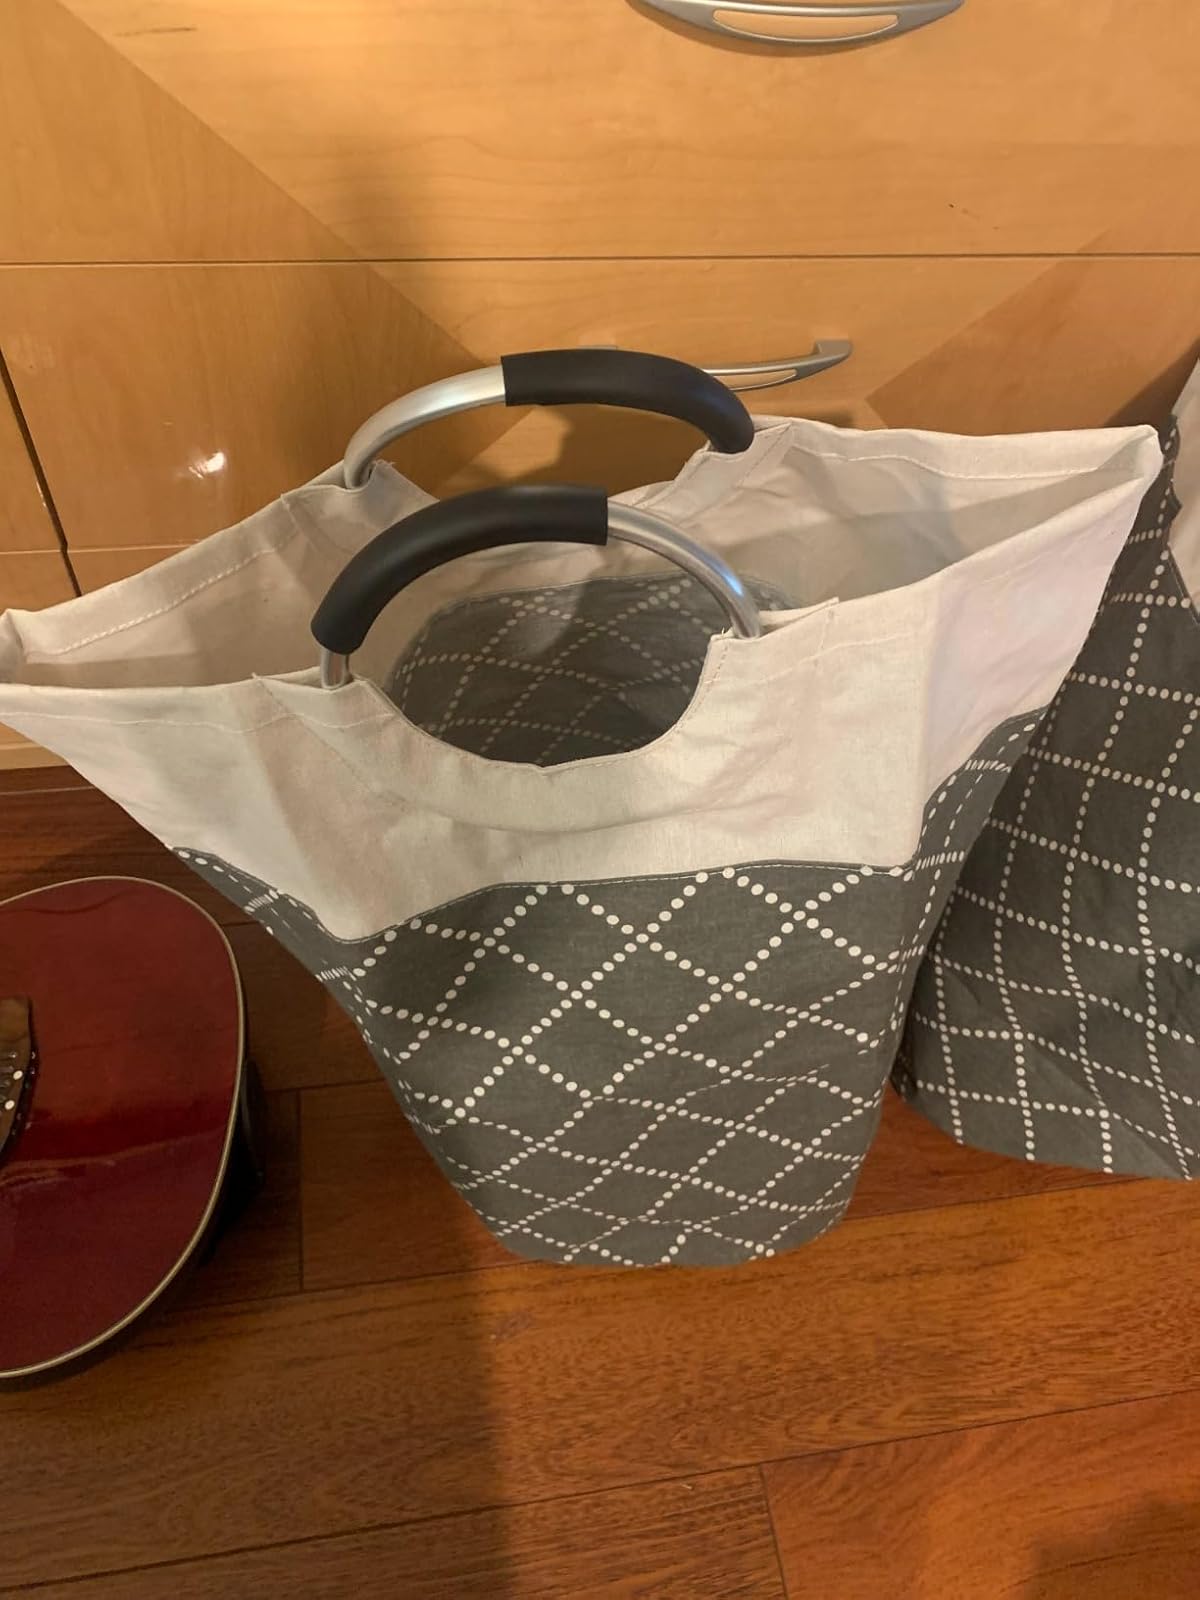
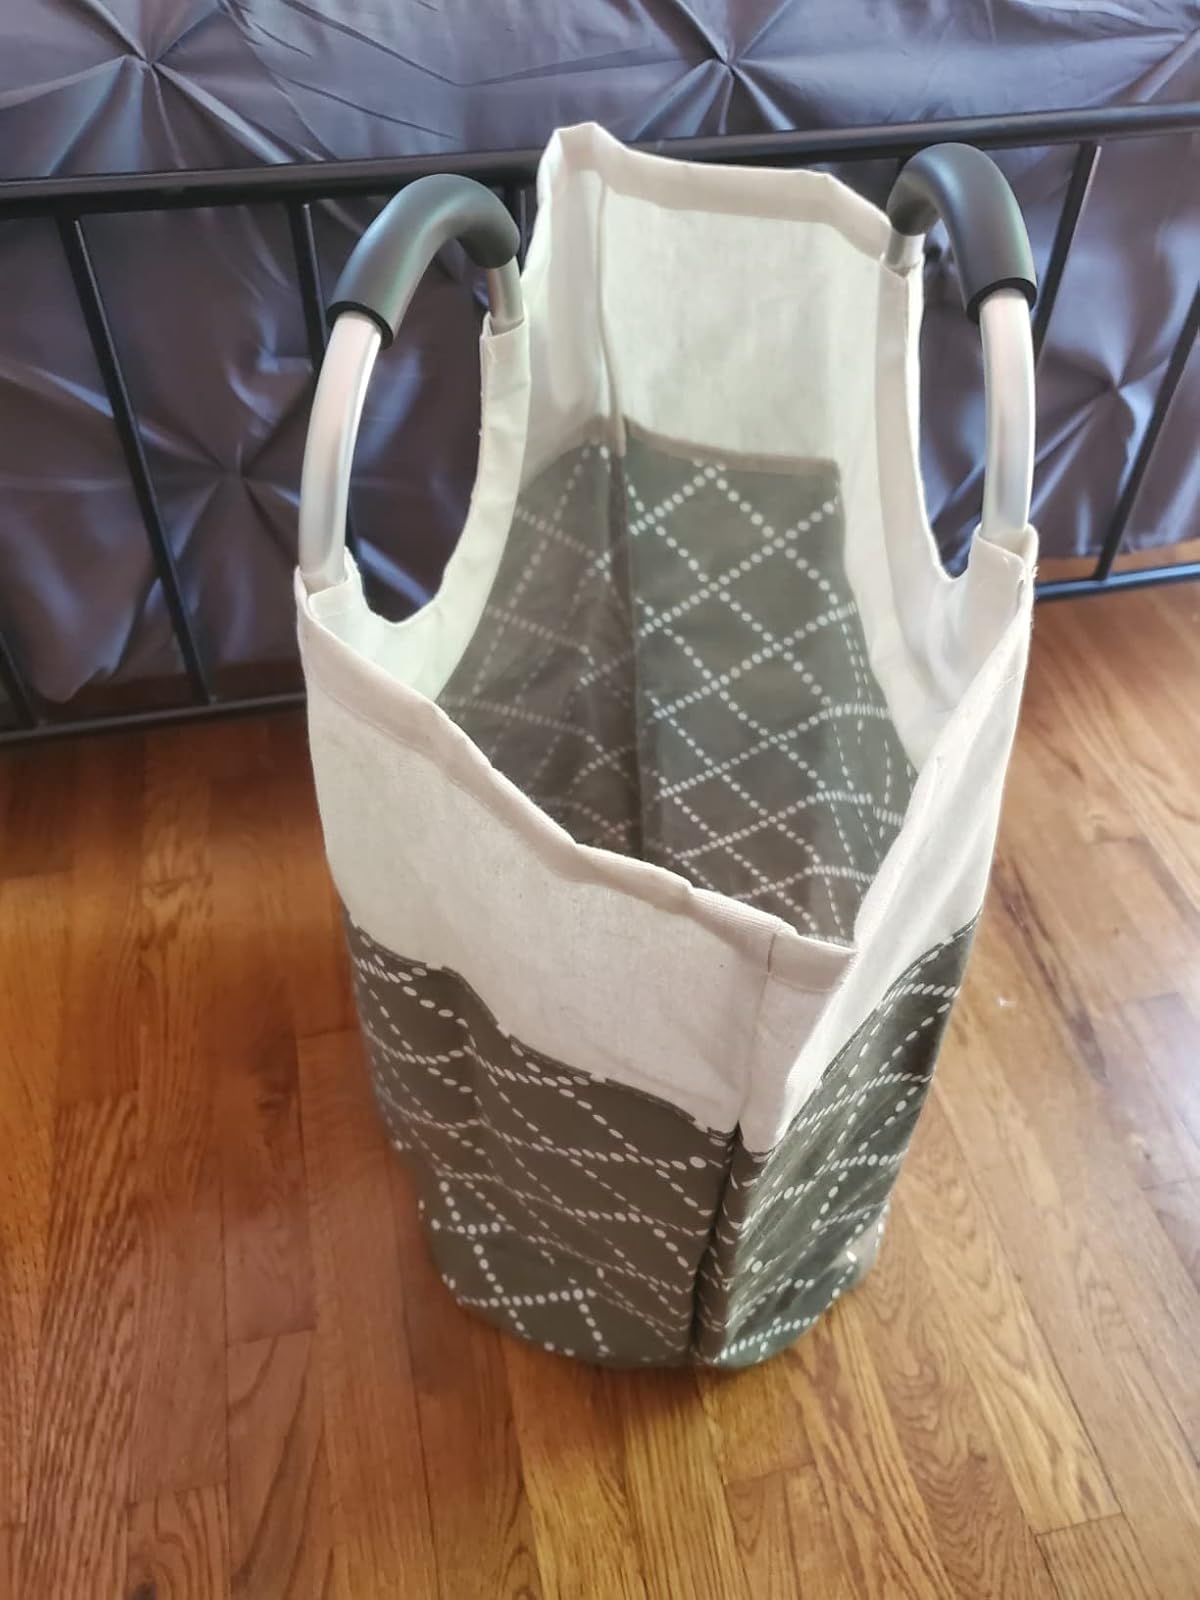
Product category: items_hamper
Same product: yes